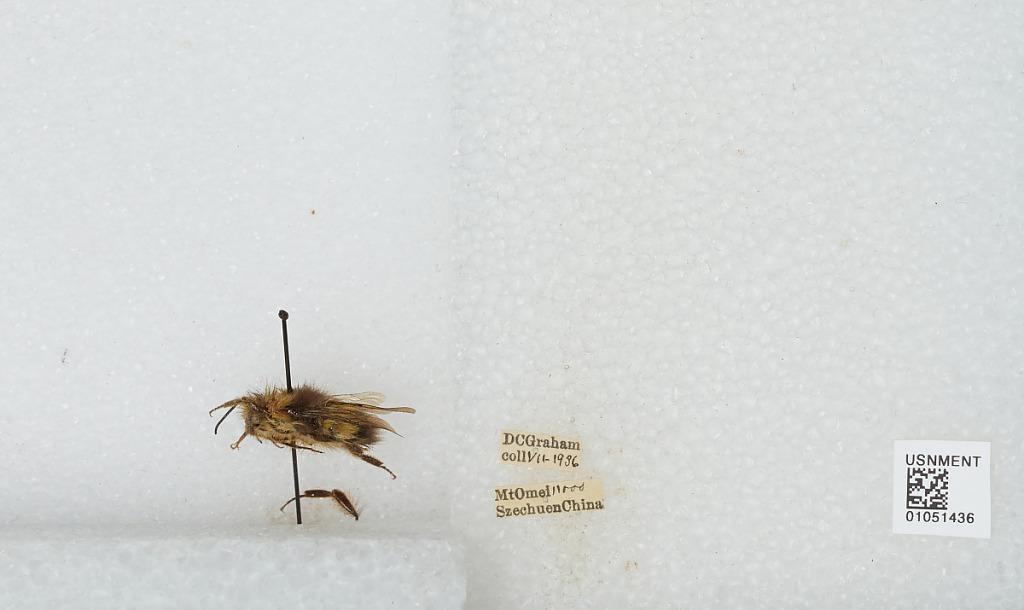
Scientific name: Bombus sp.
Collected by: D. Graham
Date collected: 1936-7-
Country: China
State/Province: Sichuan
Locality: Mount Emei